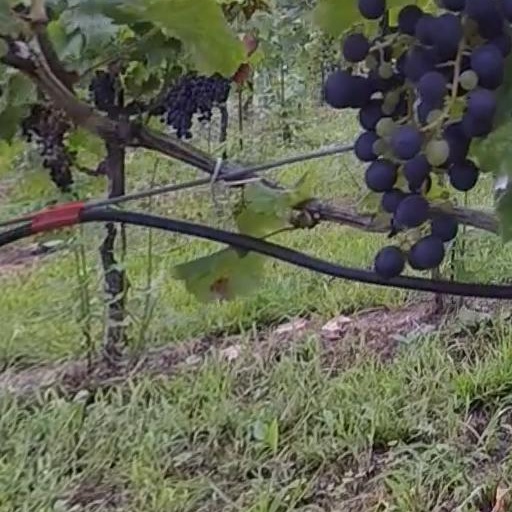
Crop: grape